1875 K Street

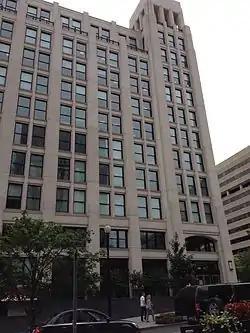
1875 K Street in 2012

1875 K Street is a mid-rise office building located in the United States capital of Washington, D.C. The building began construction in 2000, and was completed in 2001. Upon completion, the building rose to , featuring 12 floors and 5 elevators. The architect of the building was Hartman-Cox Architects, who designed the postmodern design of the building. The building was sold to Shorenstein Properties in 2005 for $113 million.